Rachid Taha

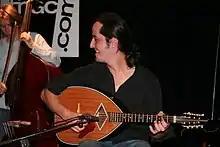
An Algerian mandole or mandolute, played by a member of .

In 2008 he performed with the band Dengue Fever. He was described as a ""wild Algerian punk fan" performing among a lineup which read like a "Who's Who of West African music", and was part of "Africa Express", a response to the lack of African musicians at Bob Geldof's "Live 8" musical extravaganza.